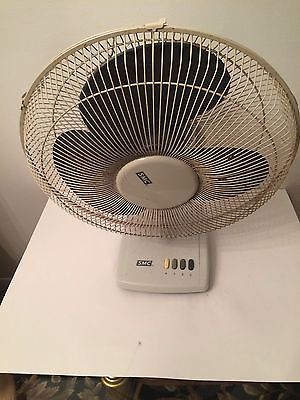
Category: fan